Pich Sambath

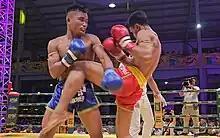
Pich Sambath(left) fought Cambodian fighter Khim Bora(right) in a highly anticipated championship match. Both fighters put their titles on the line.

He won a Krud Kun Khmer champion 2023 belt from his opponent Khim Bora and received a US$1,889 prize from Krud Kun Khmer TVK arena on 3 September 2023 via judges’ split decision.